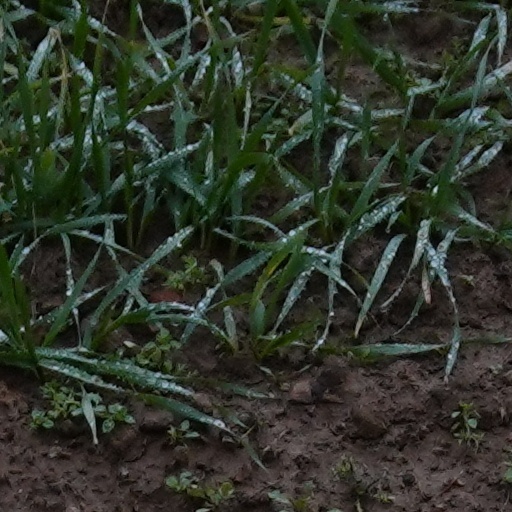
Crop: wheat